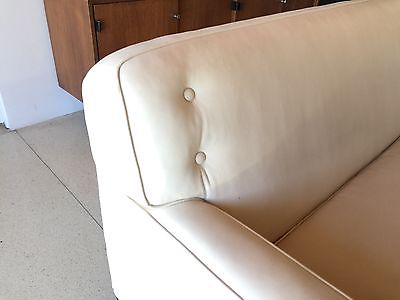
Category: sofa